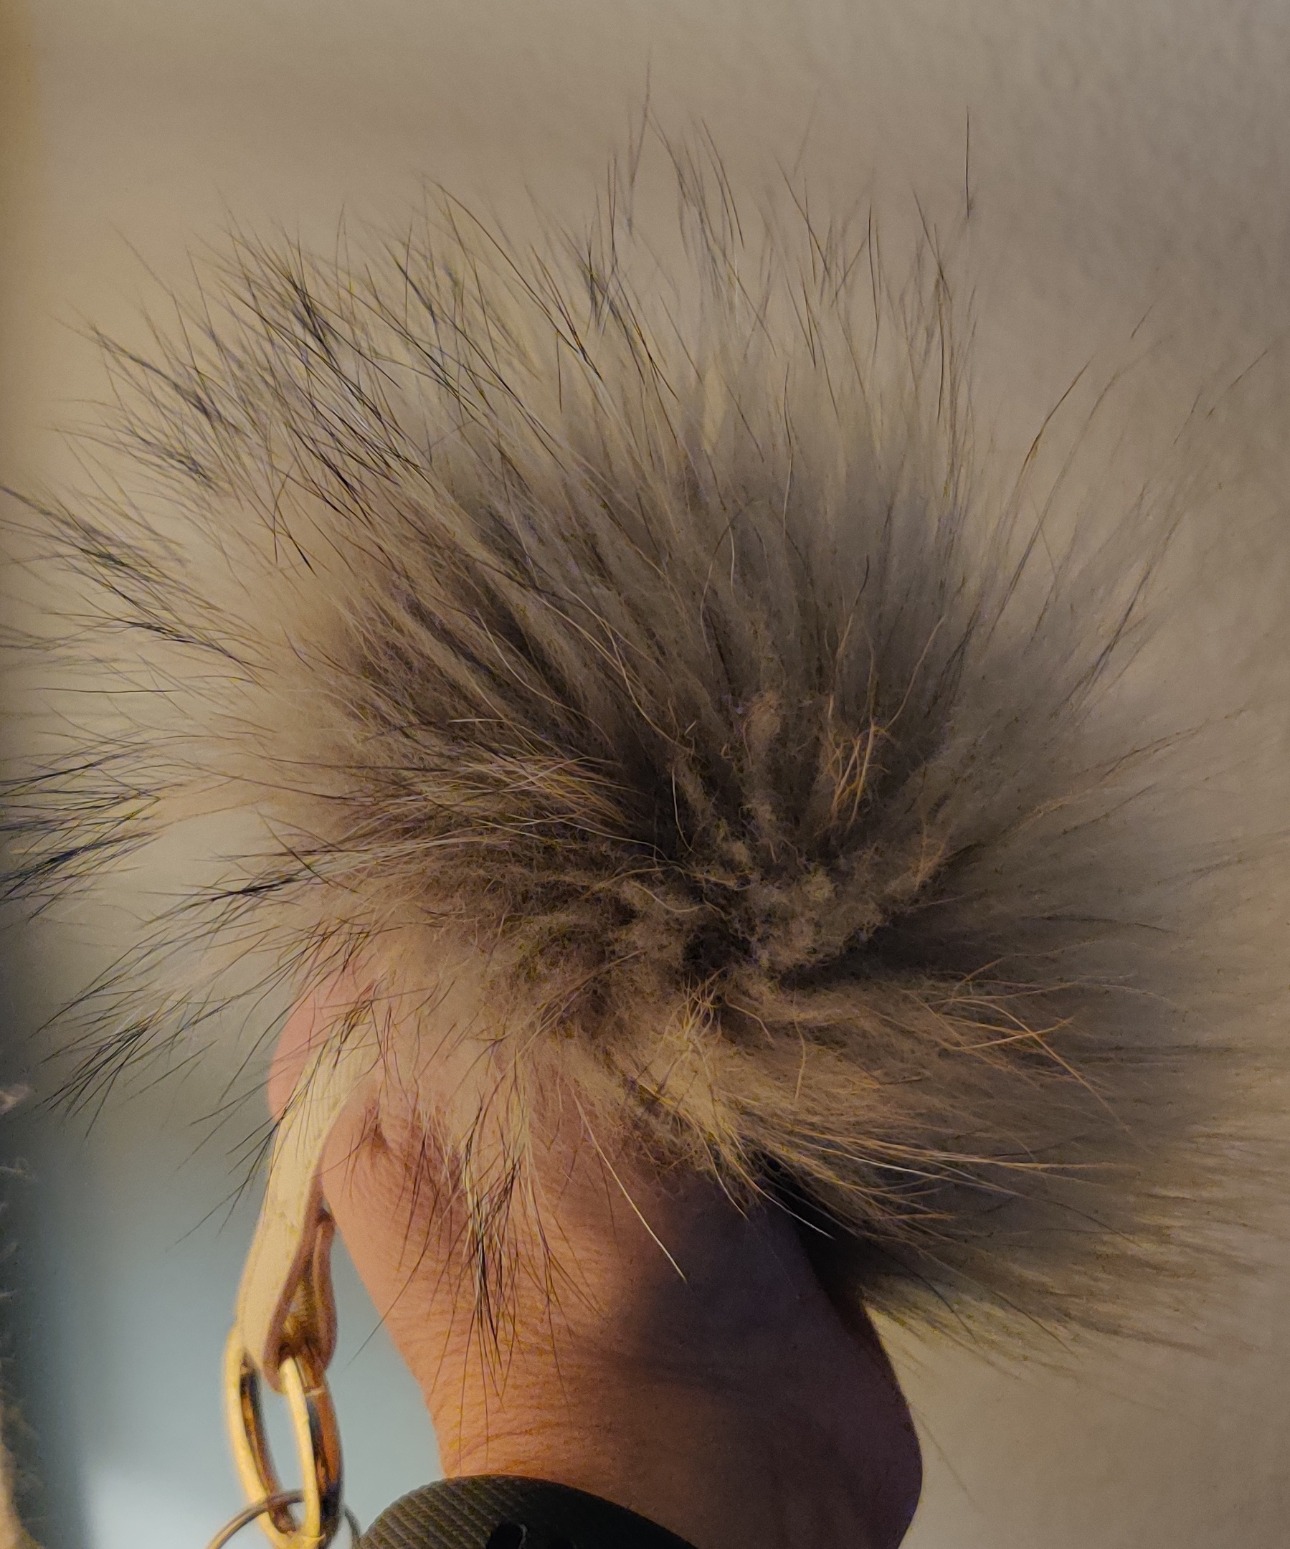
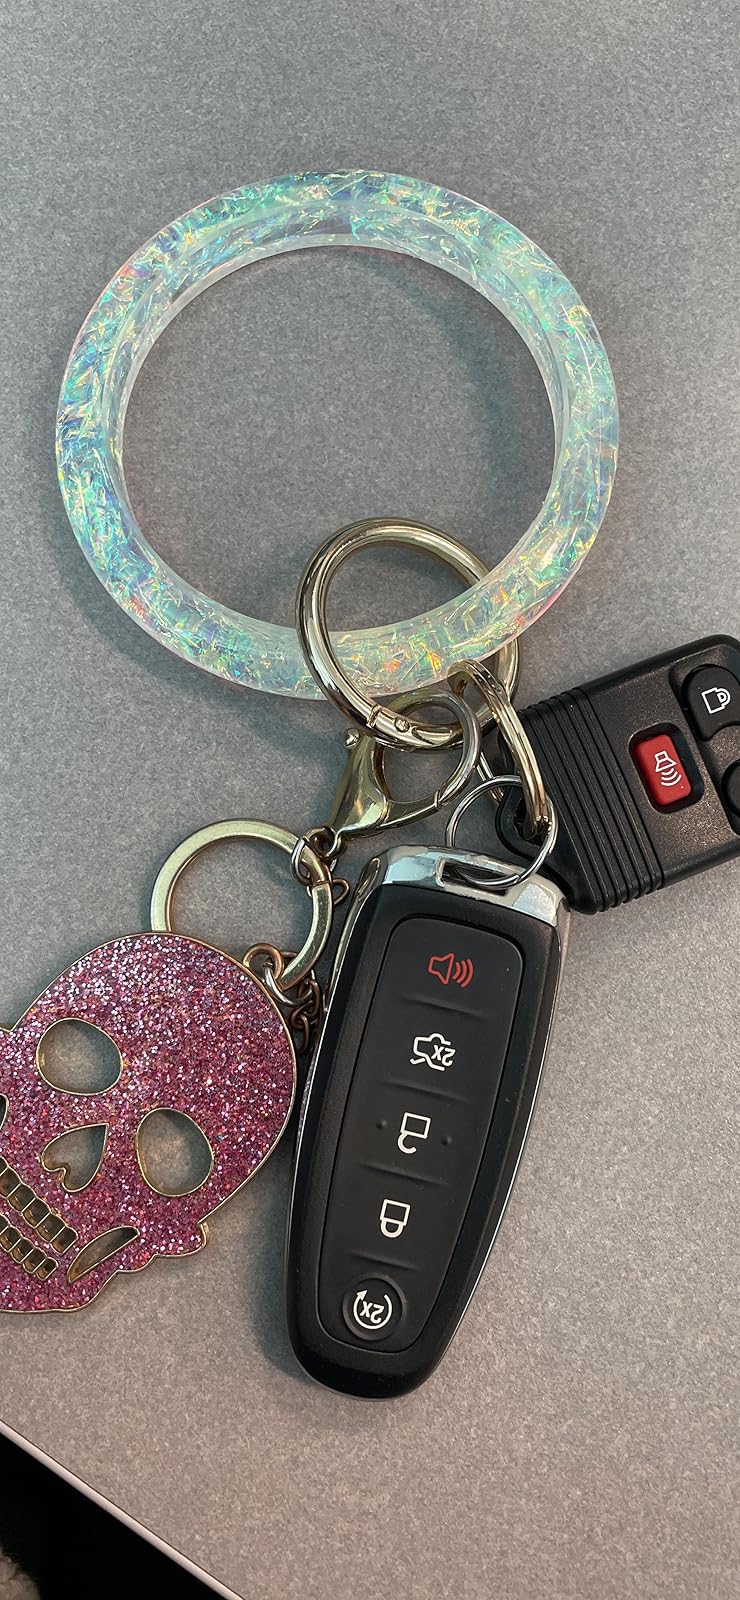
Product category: accessories_keychain
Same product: no